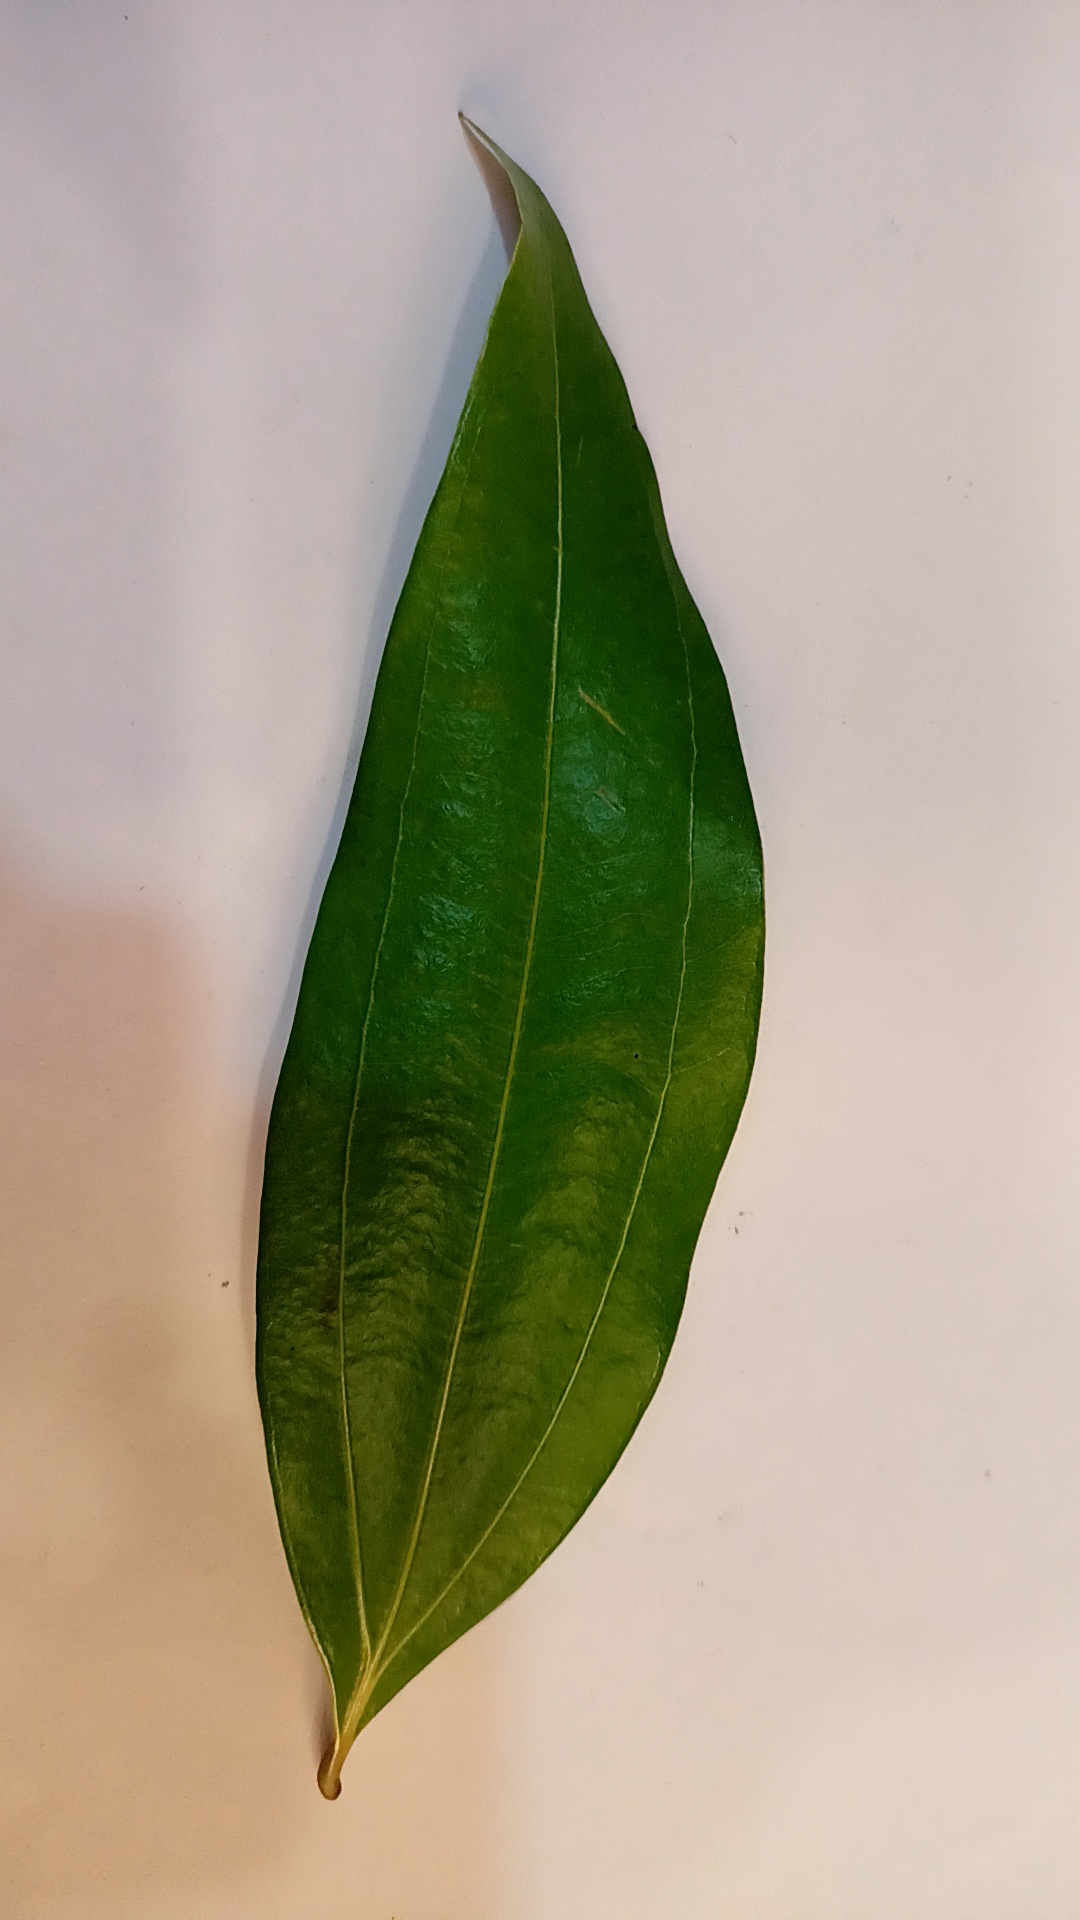
Label: Healthy